Richard Carter (Royal Navy officer)

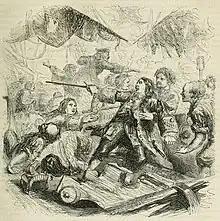
"Death of Admiral Carter", 1860

In April 1675 Carter was appointed captain of the "Swan"; from which ship he was, on 11 January 1678, removed into the "Centurion." He was sent to the Straits in March 1678, under the orders of Sir John Ernley, in the "Defiance", as convoy to a fleet of merchant ships. In November 1679 he served on shore, under his old commander, Captain Herbert, in the defence of English Tangier, then severely pressed by the Moors. In this service he was lightly wounded. "Centurion" was employed in the Mediterranean, more especially against the Barbary corsairs, till she was paid off on 24 October 1681. Carter was appointed lieutenant-governor of Southsea Castle on 26 February 1682.